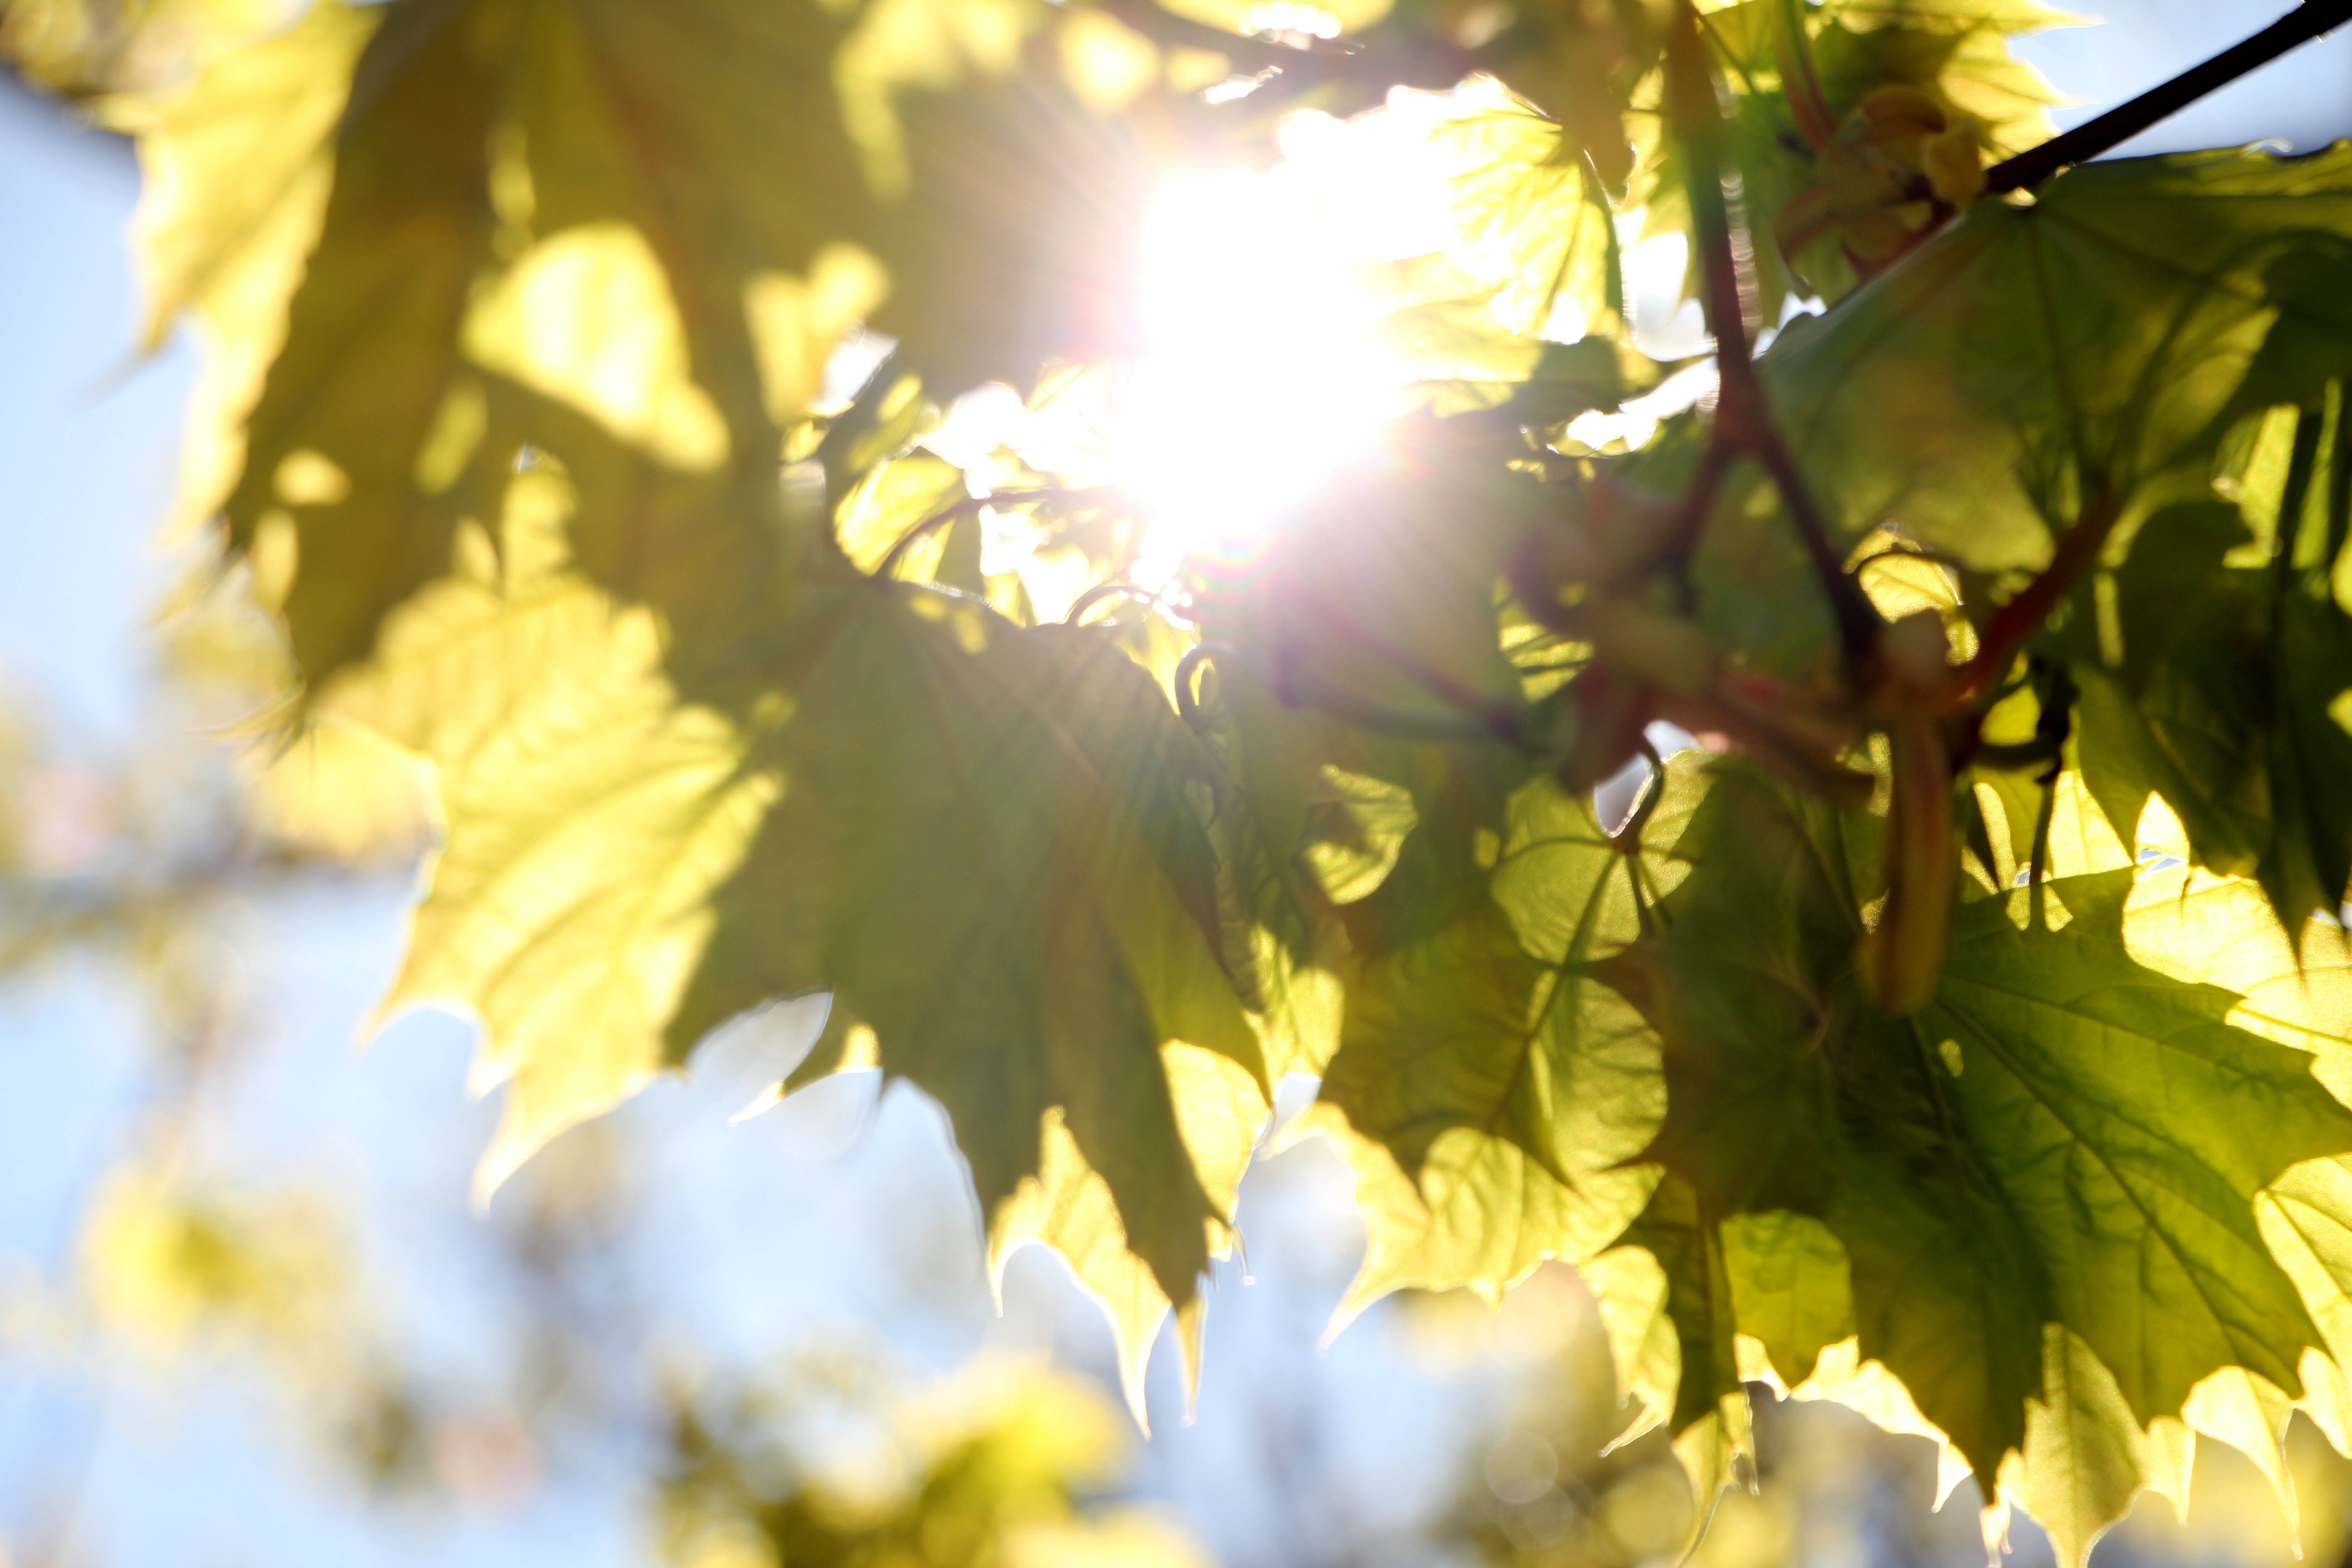
tree, nature, branch, light, plant, sun, sunlight, leaf, flower, summer, foliage, green, natural, autumn, botany, yellow, season, maple tree, leaves, deciduous, flowering plant, maidenhair tree, leaves background, woody plant, land plant